IBM System/23 Datamaster

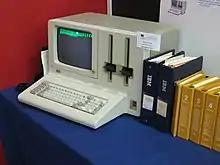
IBM 5322 failing to pass PID-1200 test with error 12h

The Datamaster is an all-in-one computer with text-mode CRT display, keyboard, processor, memory, and two 8-inch floppy disk drives in one cabinet. The processor is an 8-bit Intel 8085 running at 6.14 MHz, with bank switching to manage 128 KB of memory. Available RAM was 32 KB (expandable to 128 KB), and the machine had four internal expansion slots. It could display 80 × 24 characters of text (each character with 8 × 14 pixels) with 128 possible characters, on a built-in 12" green phosphor CRT.